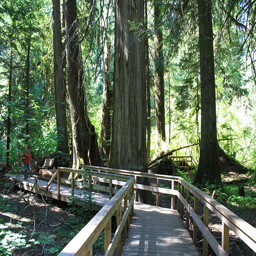
boardwalk through the grove of person